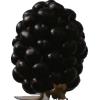
Label: blackberry